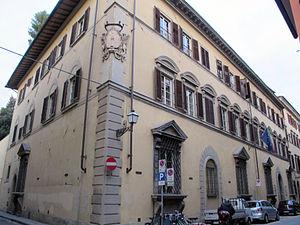
Le Palazzo Vivarelli Colonna est un palais situé via Ghibellina, dans le centre historique de Florence, en Italie.